Shree Thaker Bhojanalay

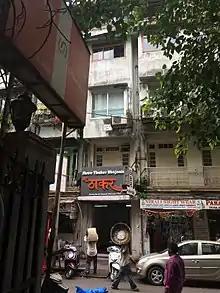
Entrance to Shree Thaker Bhojanalay

Shree Thaker Bhojanalay is a Mumbai eating house that serves a Gujarati thali. It is located in Fanaswadi, Kalbadevi. It was established in 1945 by Maganlal Purohit. It is owned by Gautam Purohit, who is also the head chef. The Bhojanalay is where Alice Waters is reported to have eaten a jowar bhakri for the first time.